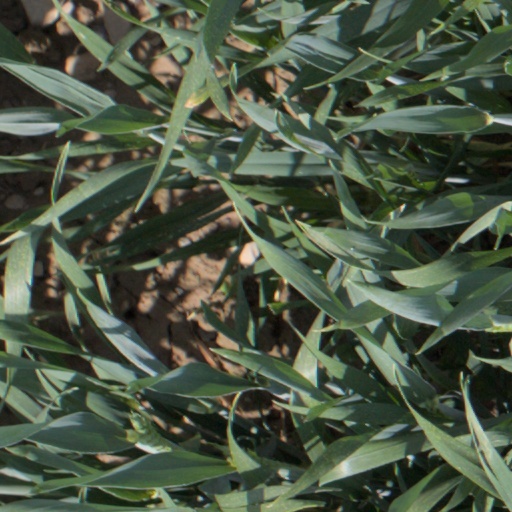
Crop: wheat